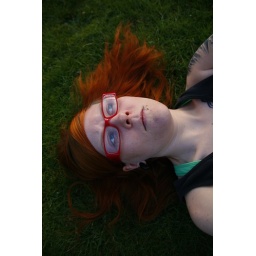
Day 236 - Laying in the green grass